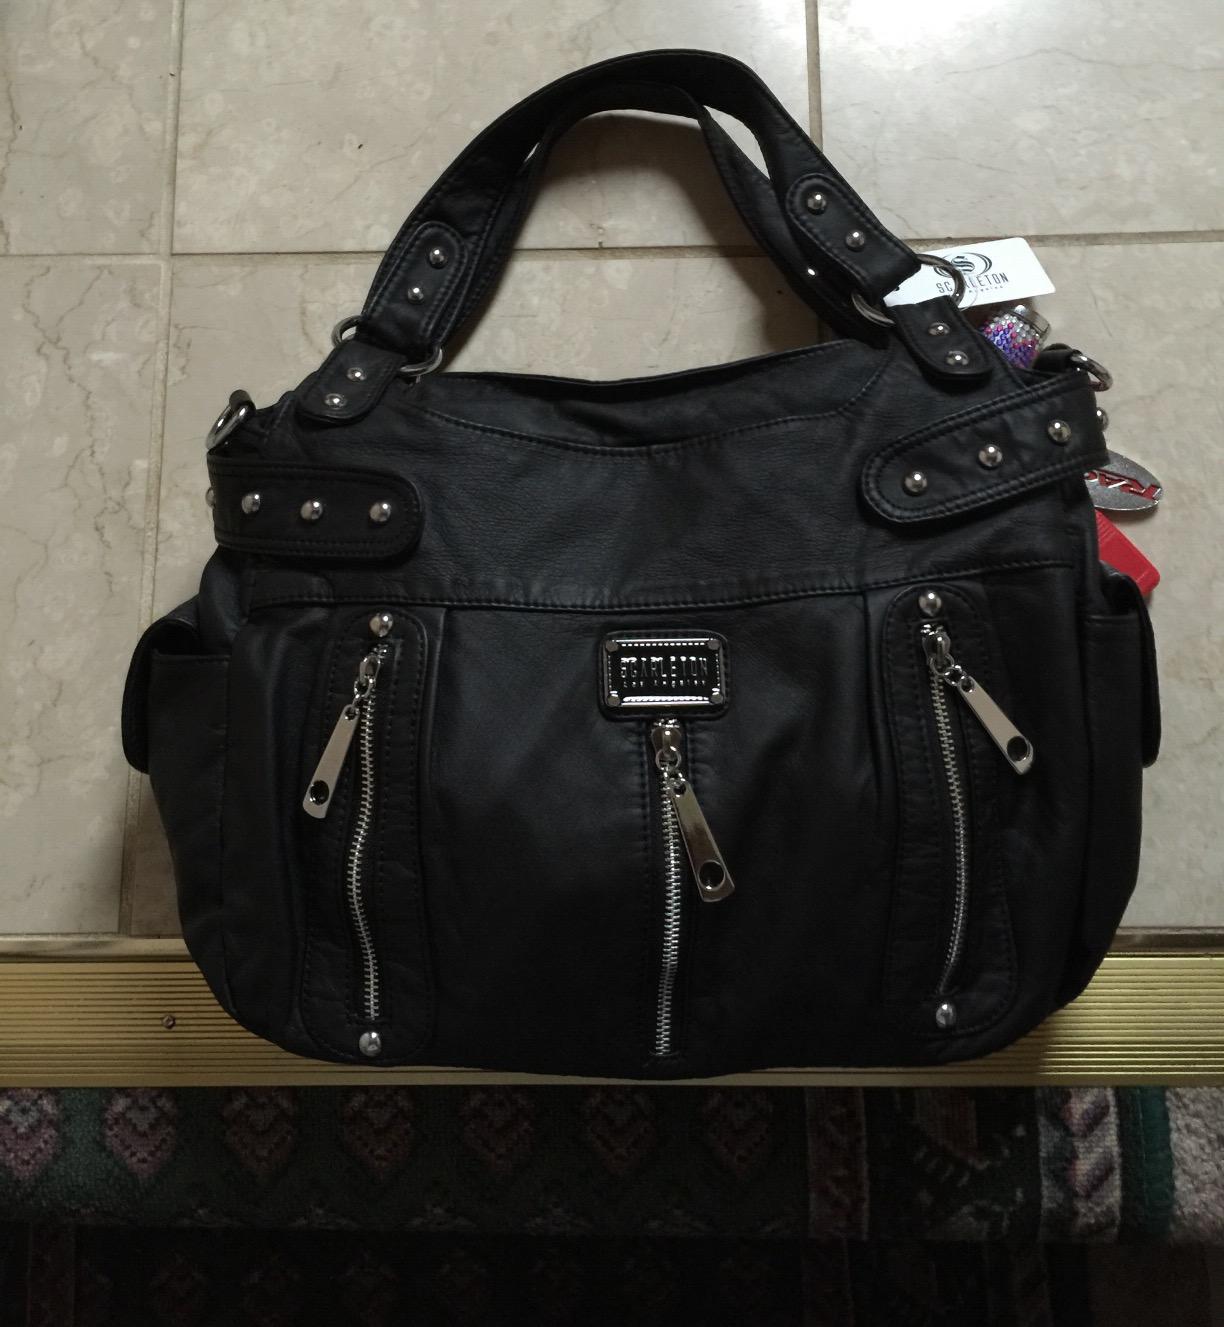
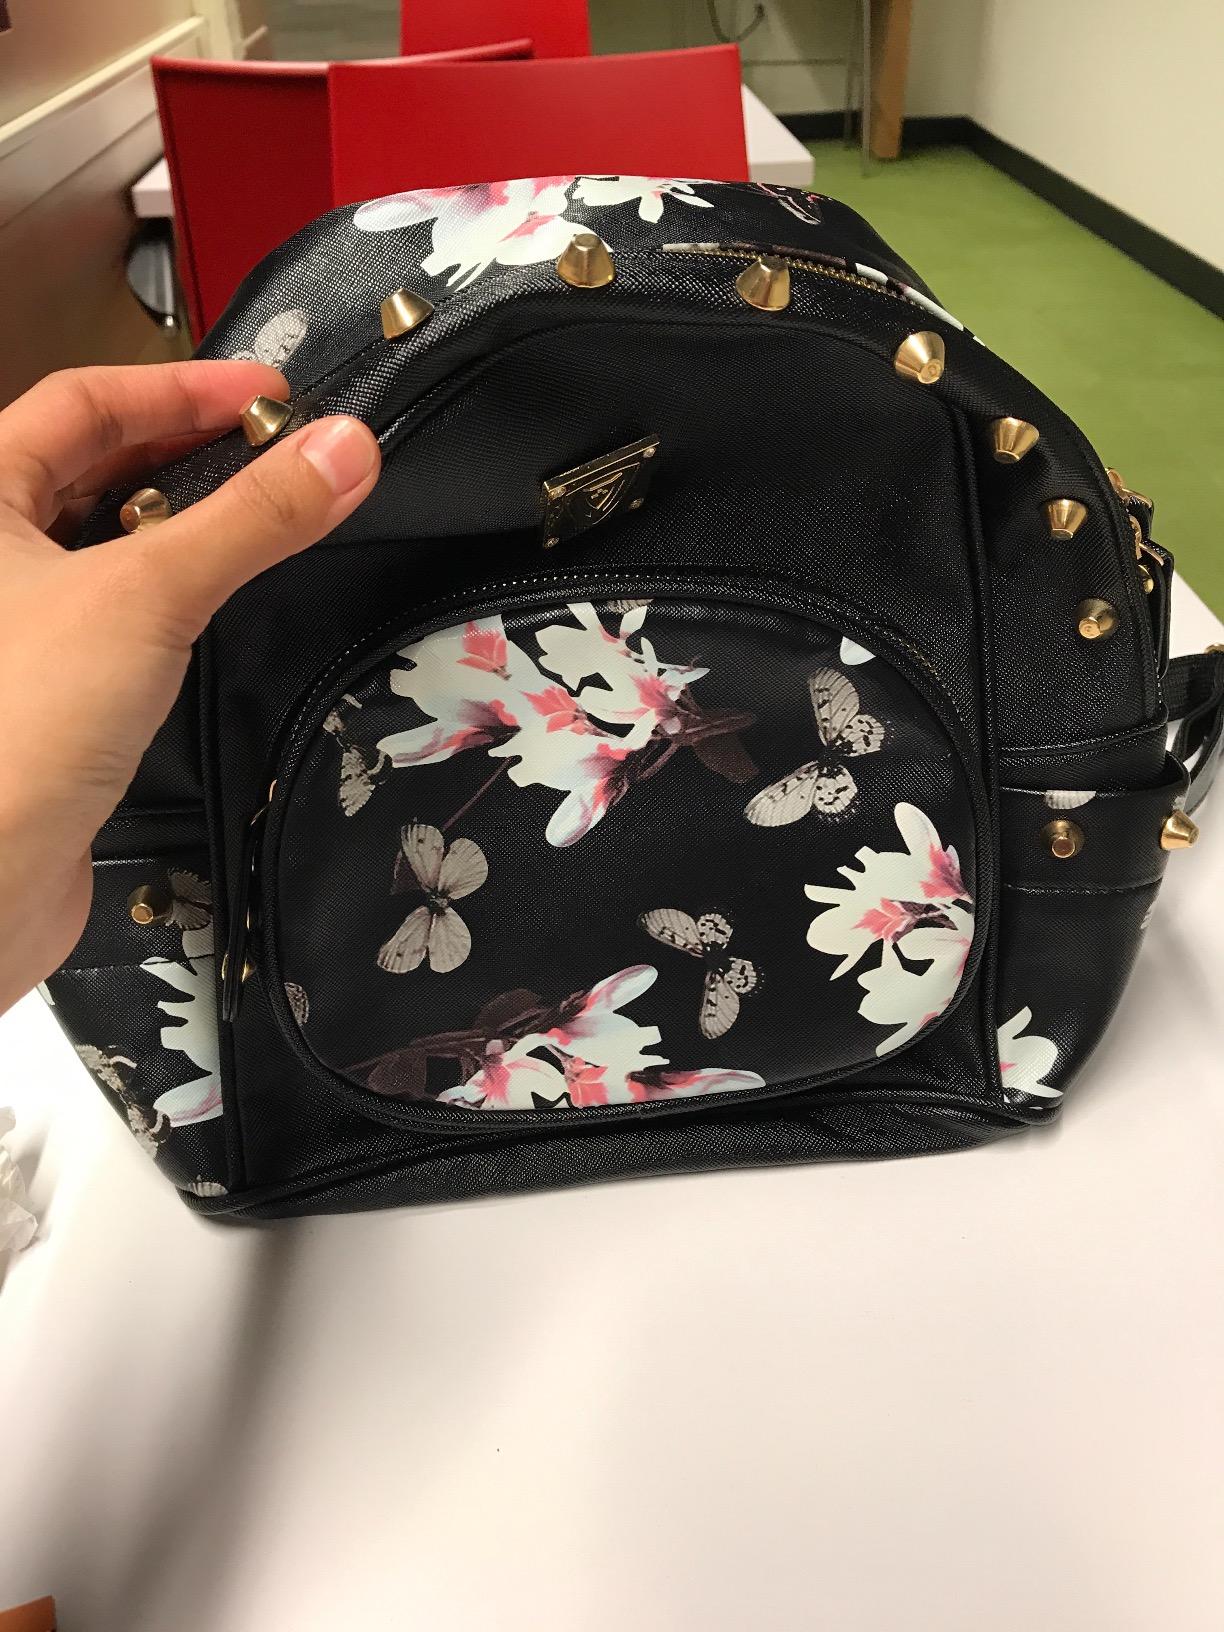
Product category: accessories_handbag
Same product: no